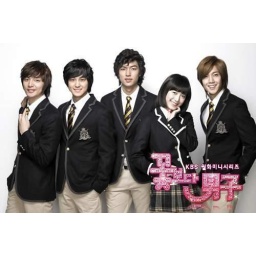
boys over flowers